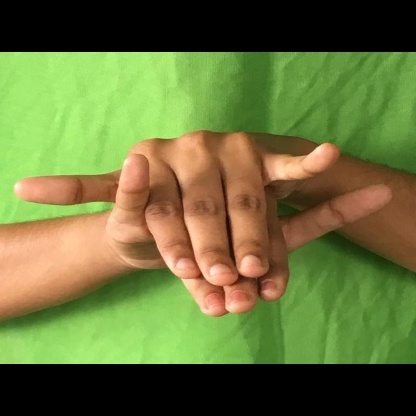
Mudra: Varaha